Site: brandenburg
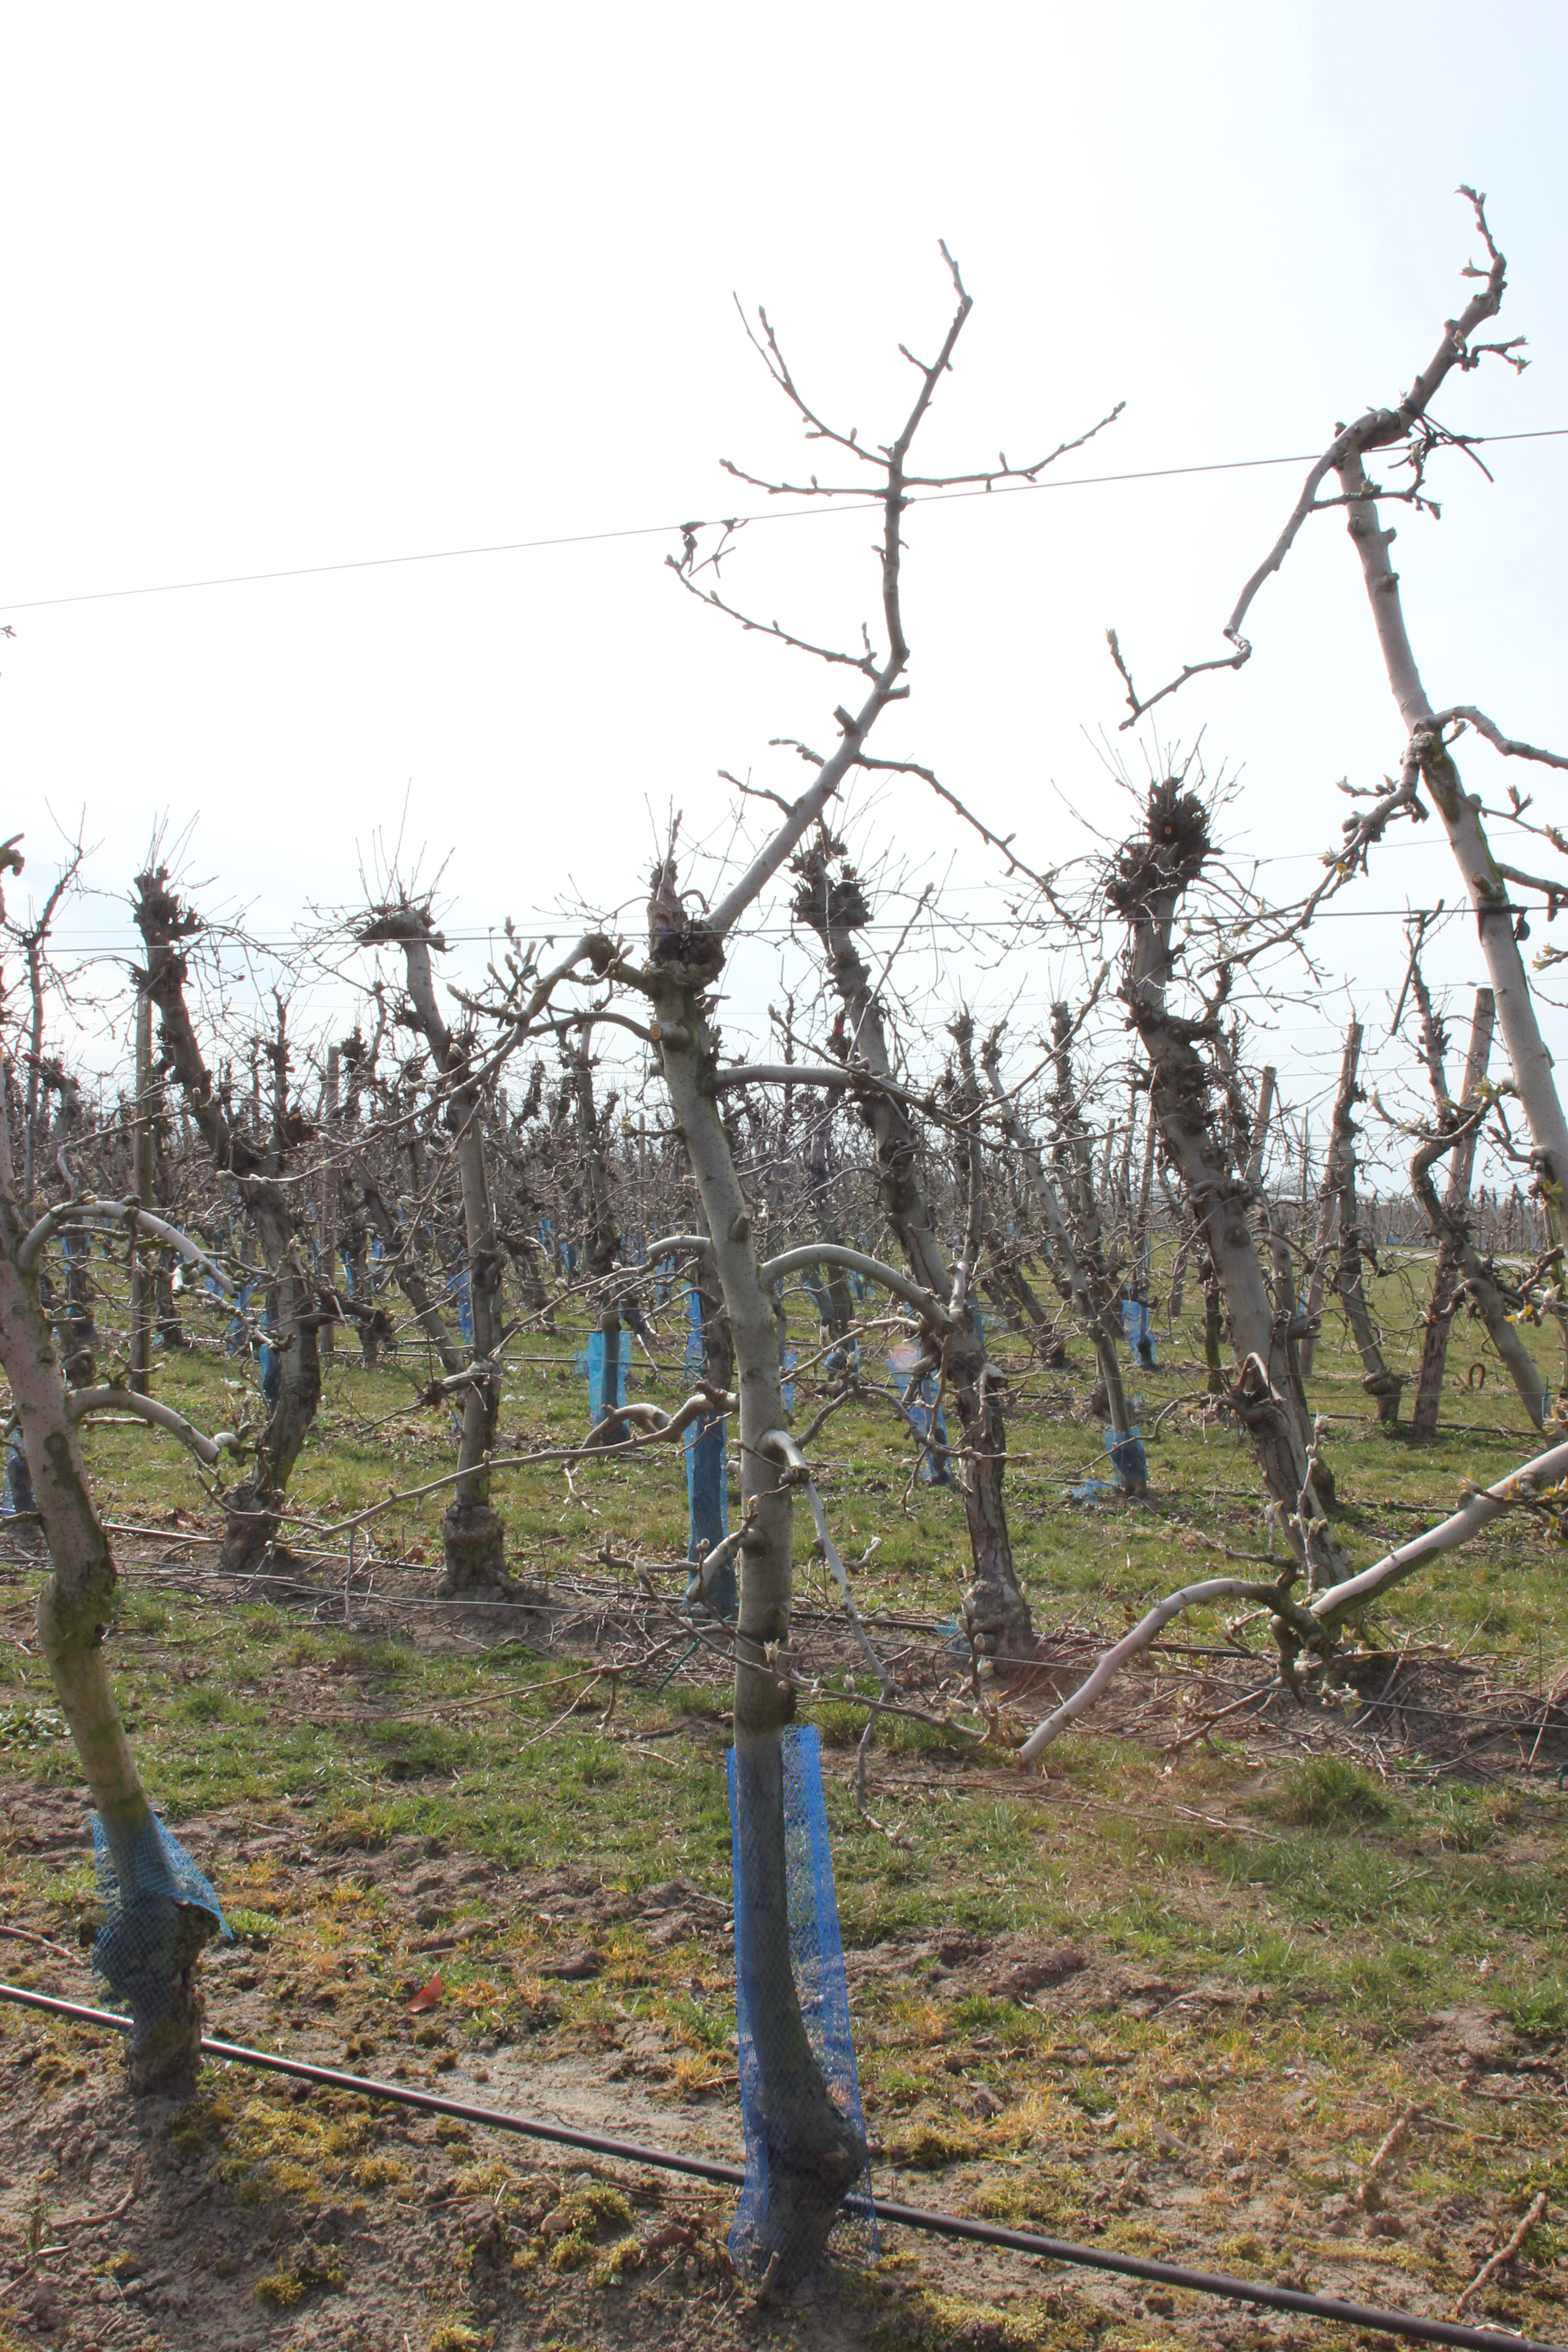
Growth stage (BBCH 54): Inflorescence emergence